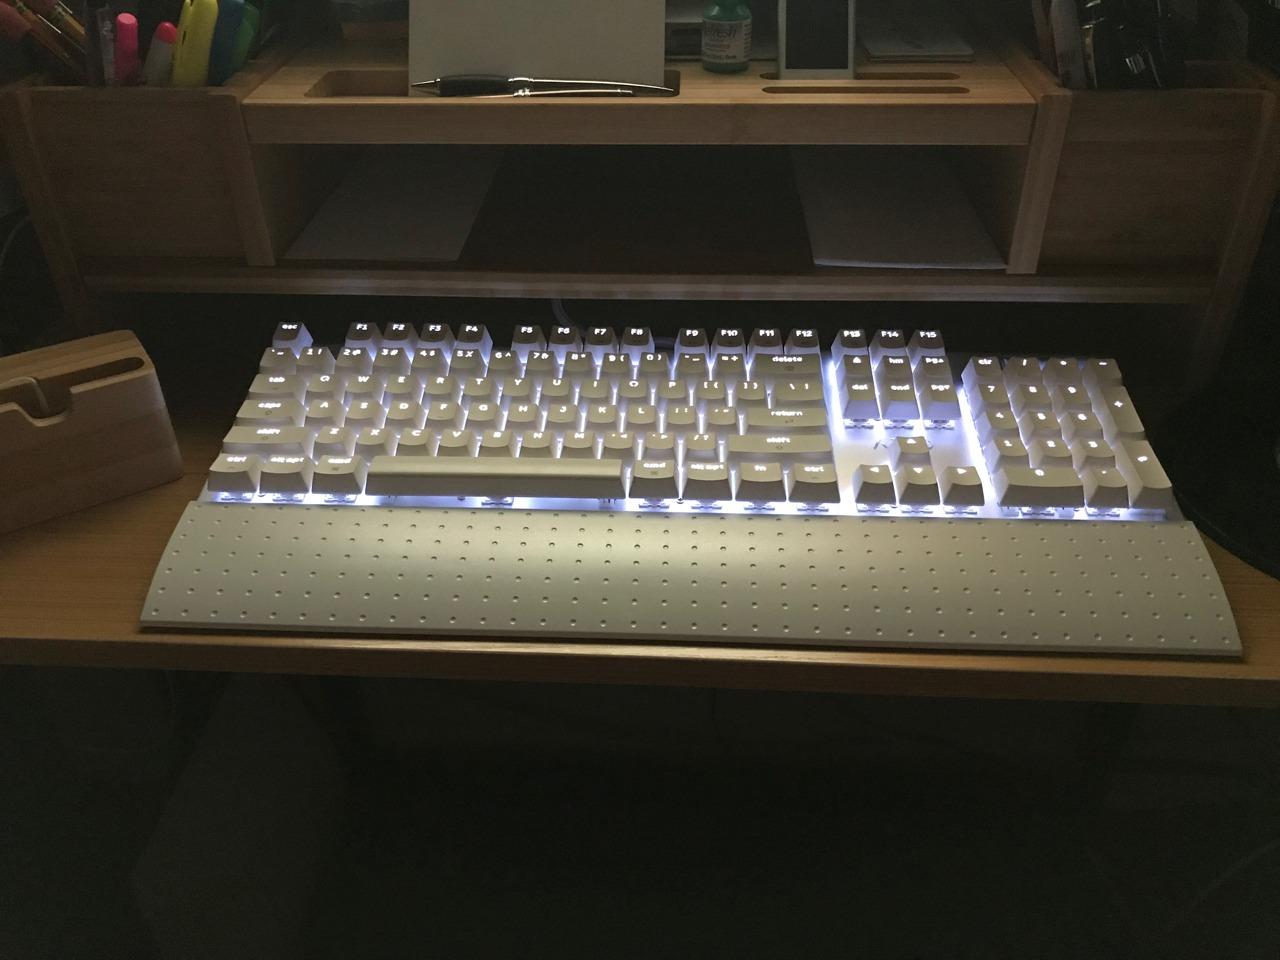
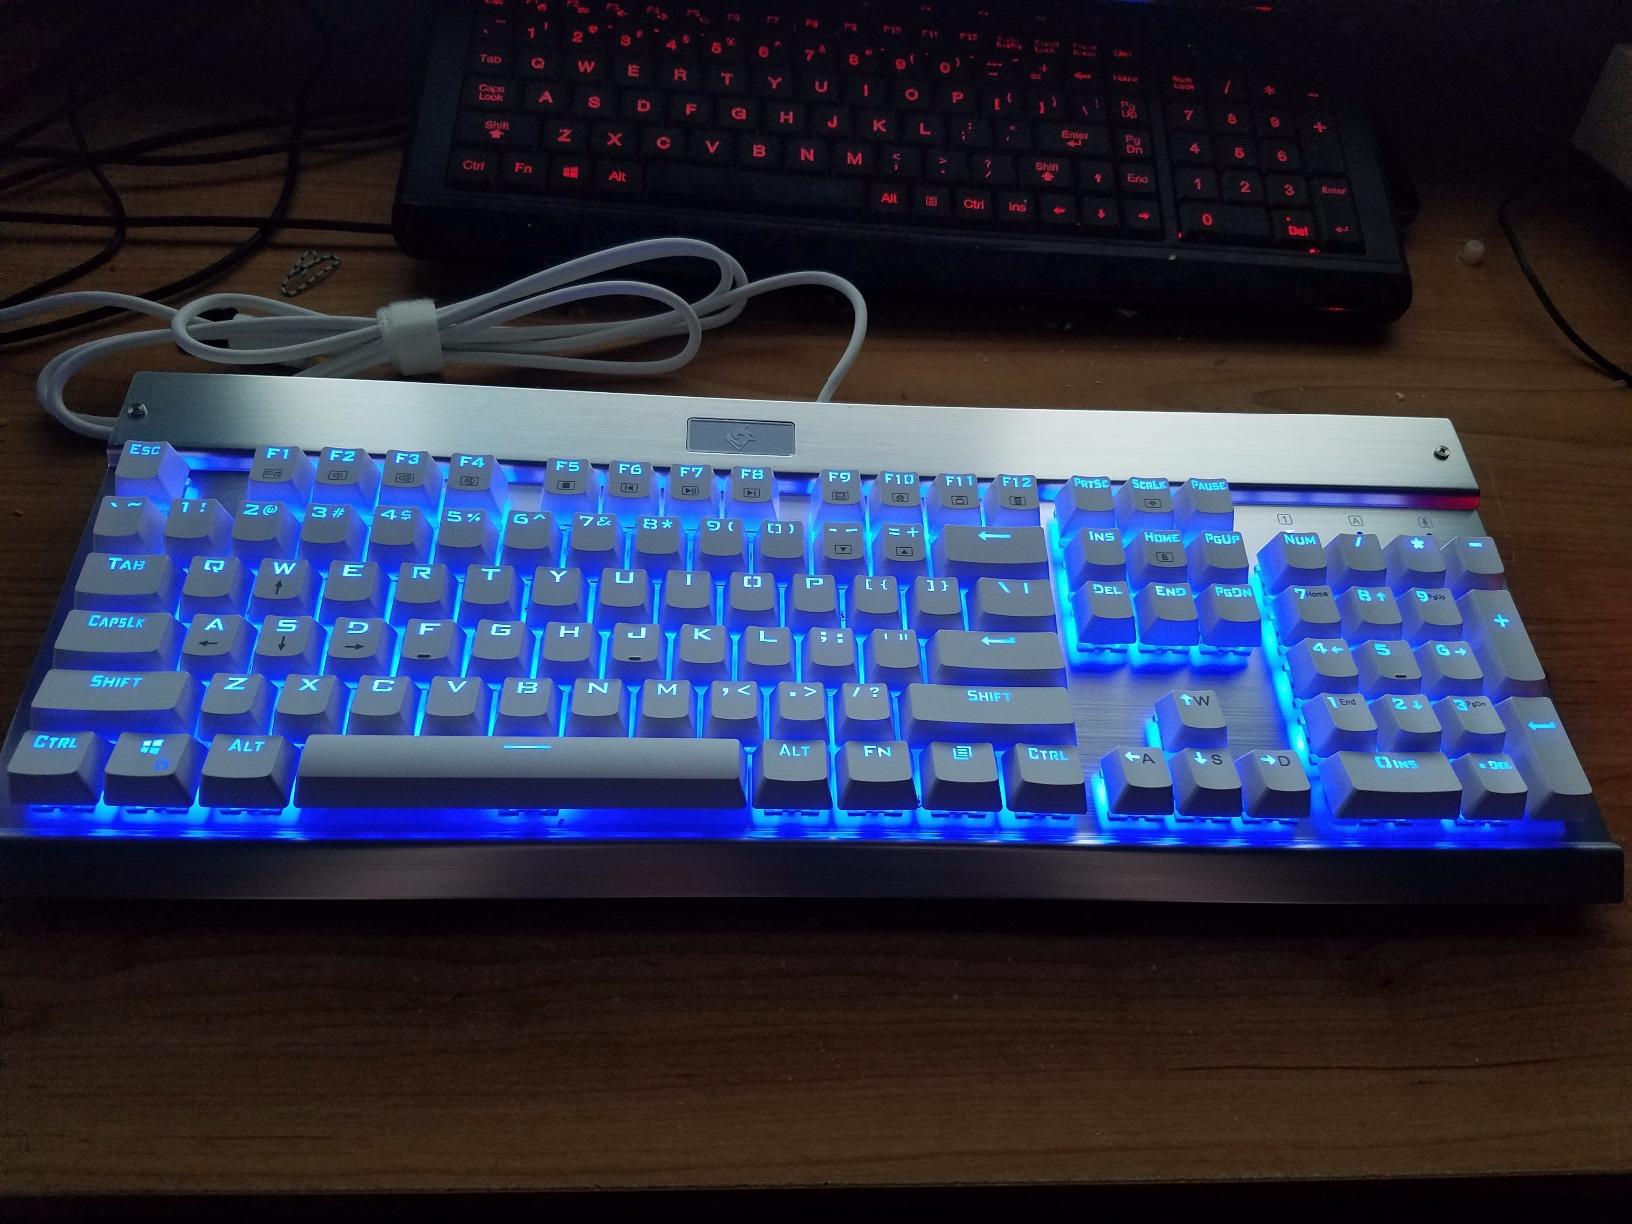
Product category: keyboard
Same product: no